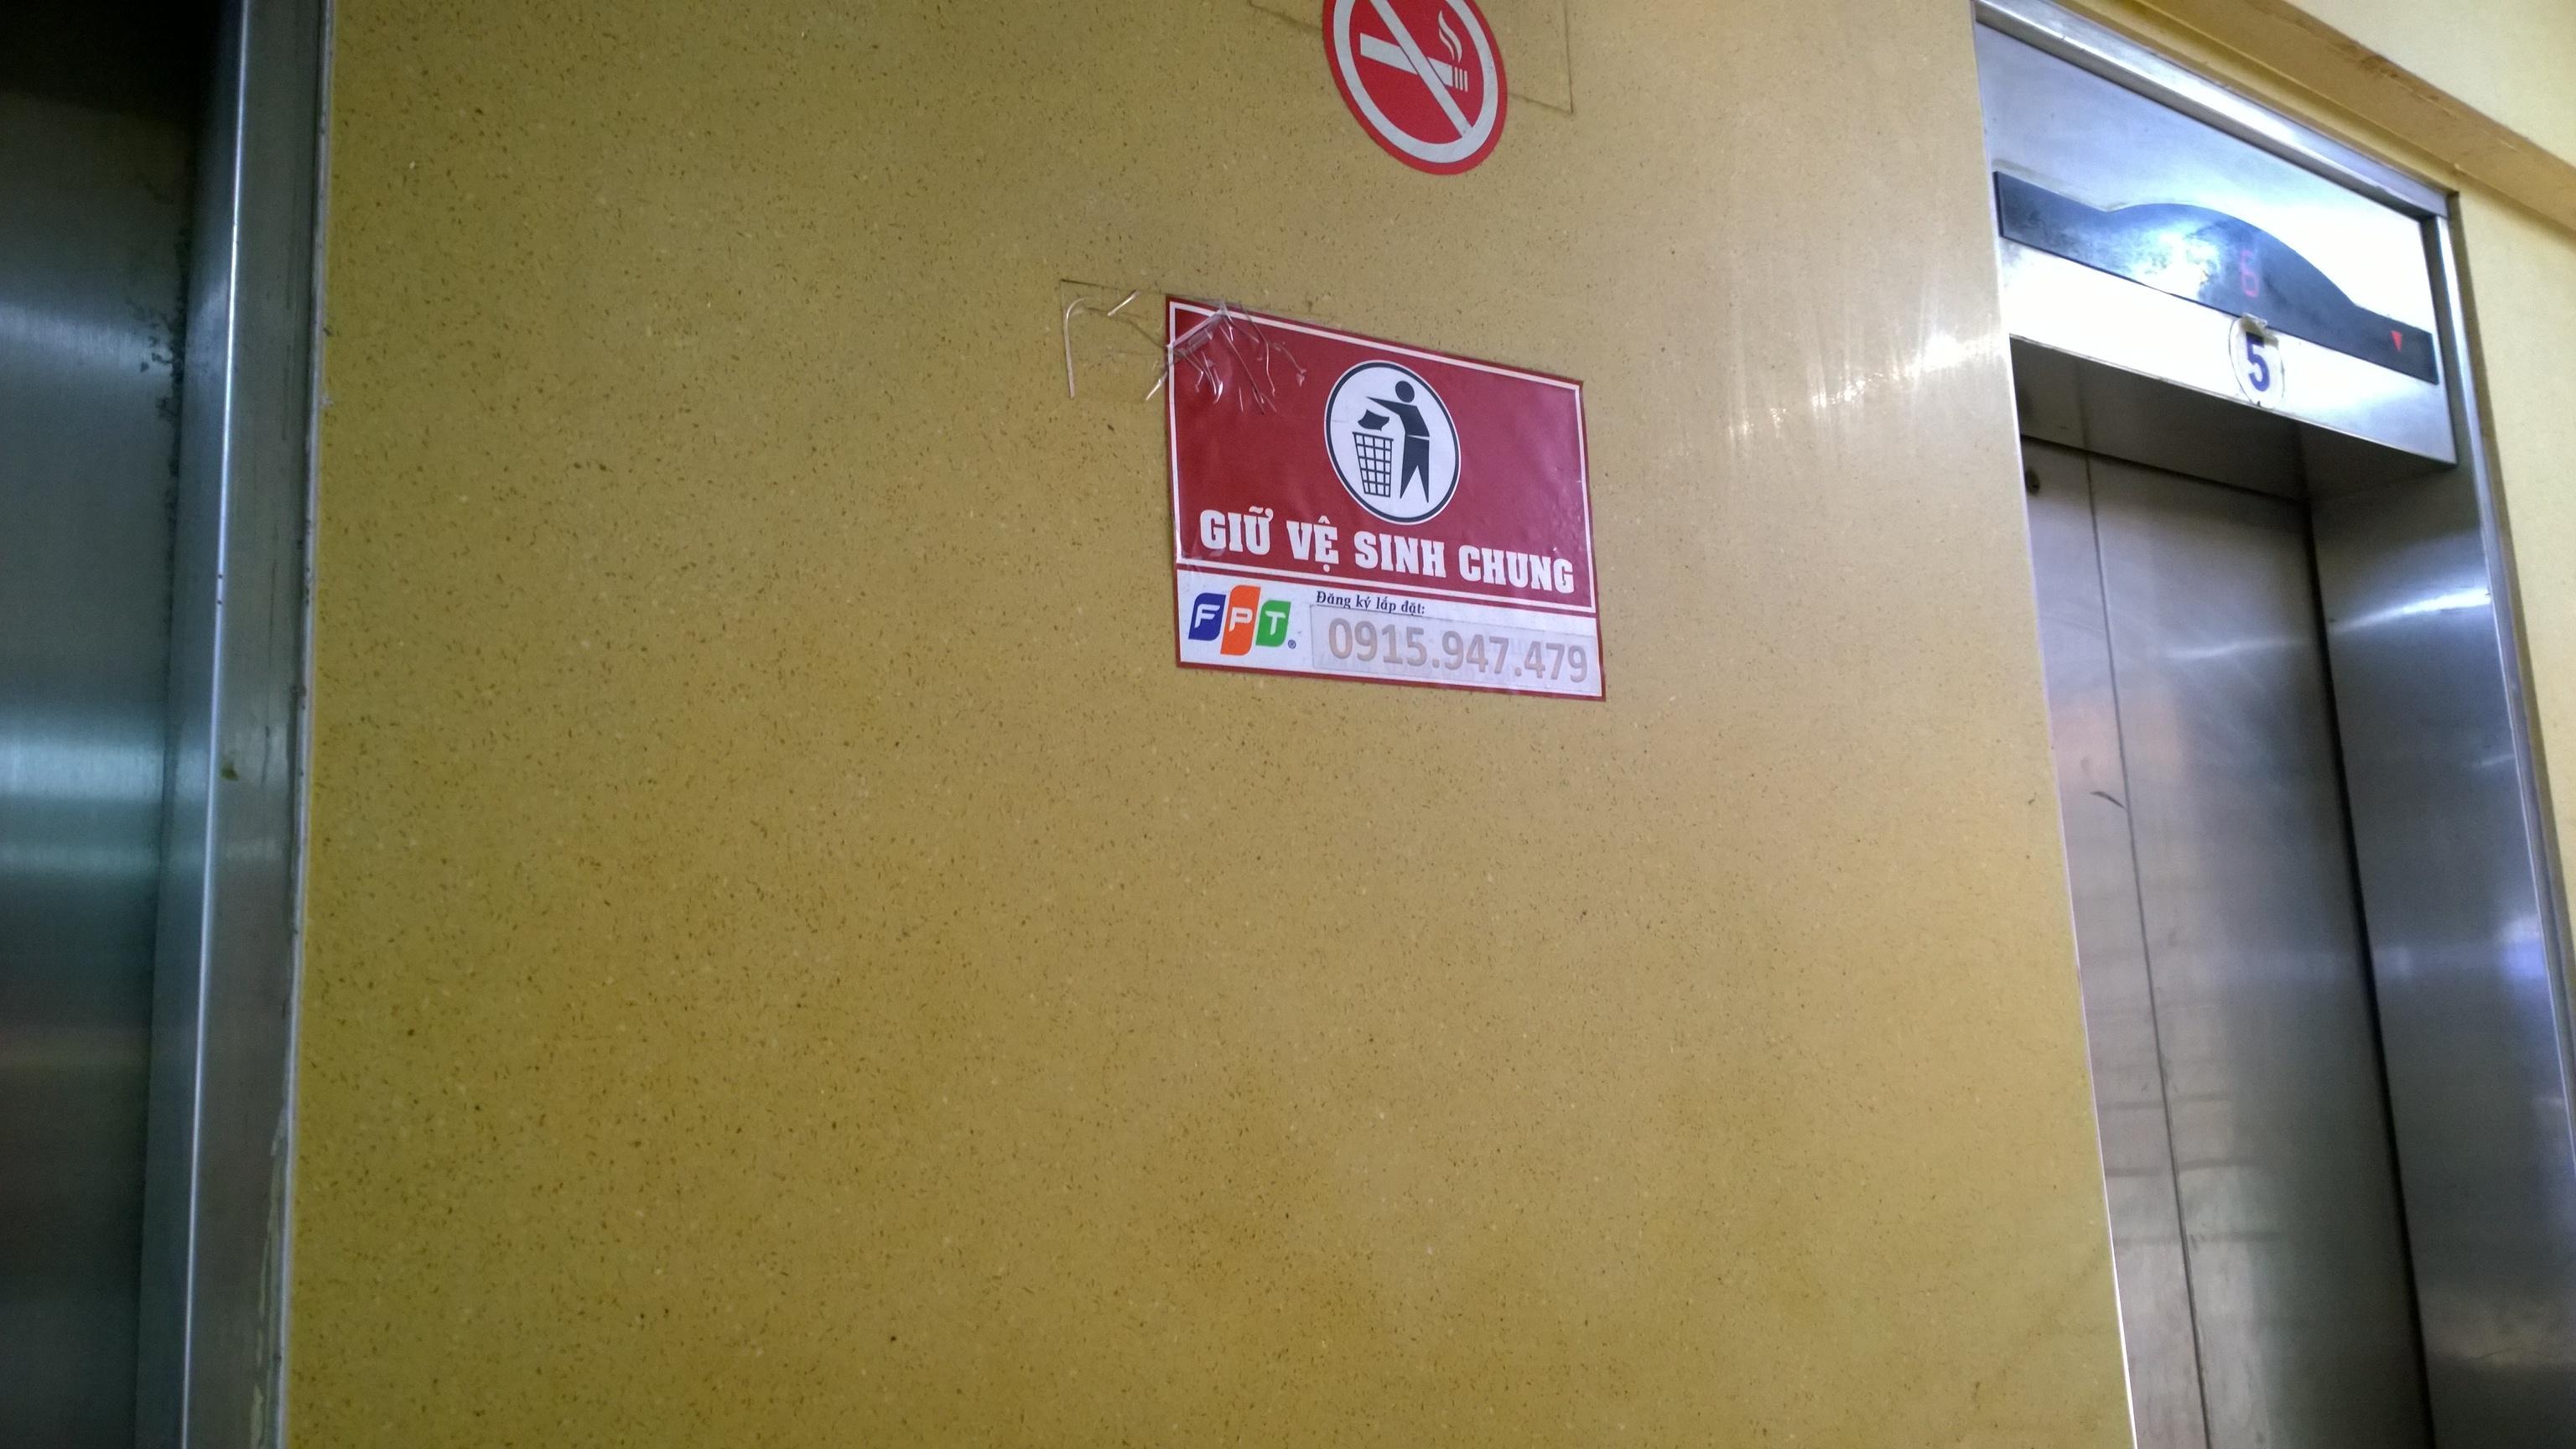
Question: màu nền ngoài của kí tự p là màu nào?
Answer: màu nền ngoài của kí tự p là màu cam